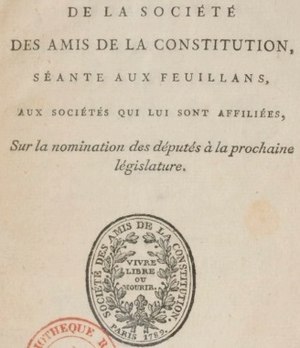
Feuillanterne
Meddelelse fra Feuillanterne fra 1791
Feuillanter var en betegnelse om medlemmerne af en fransk politisk klub under den Den Franske Revolution.